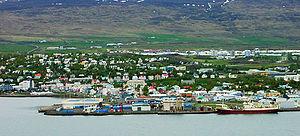
L'Islande, en forme longue la république d'Islande, est un pays insulaire d'Europe du Nord situé dans l'océan Atlantique. Géographiquement plus proche du continent américain du fait de sa proximité avec le Groenland, le pays est rattaché culturellement et historiquement à l'Europe. Ayant pour capitale et pour plus grande ville Reykjavik, son régime politique est une république parlementaire.
Akureyri est une municipalité et une ville du nord de l'Islande. Elle est la capitale de la région Norðurland eystra et est un important port maritime. Avec une population de 17 754 habitants en 2011, il s'agit de la quatrième ville d'Islande, derrière Reykjavik, Hafnarfjörður et Kópavogur, mais de la deuxième agglomération d'Islande derrière Reykjavik. Elle est le plus grand centre de services dans le nord du pays.
L'Étoile mystérieuse est le dixième album de bande dessinée des Aventures de Tintin, prépublié en noir et blanc du 20 octobre 1941 au 21 mai 1942 dans les pages du Soir. L'album en couleur est paru en 1942.